Ilkeston North railway station

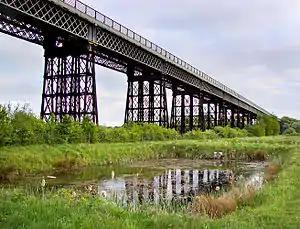
Bennerley Viaduct near Ilkeston carried the former GNR/LNER line from their Ilkeston Station to Awsworth.

Ilkeston North railway station was a railway station in Ilkeston, Derbyshire. It was opened by the Great Northern Railway on its Derbyshire Extension in 1878 and closed in 1964.